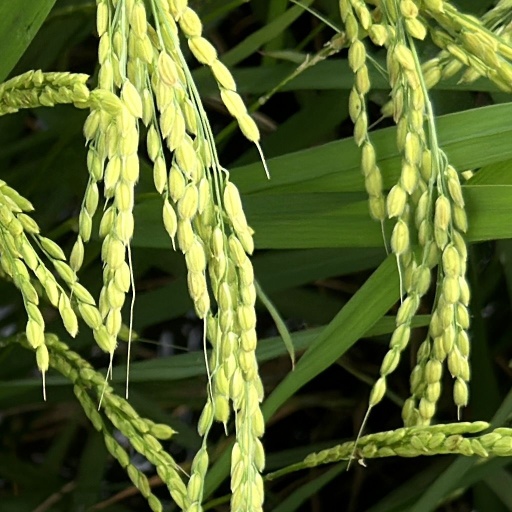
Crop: rice